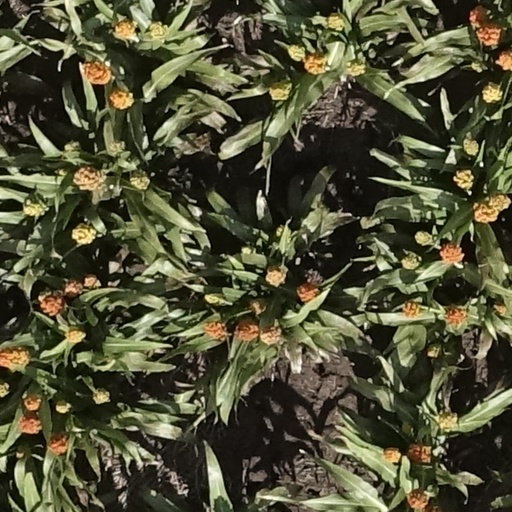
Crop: sorghum